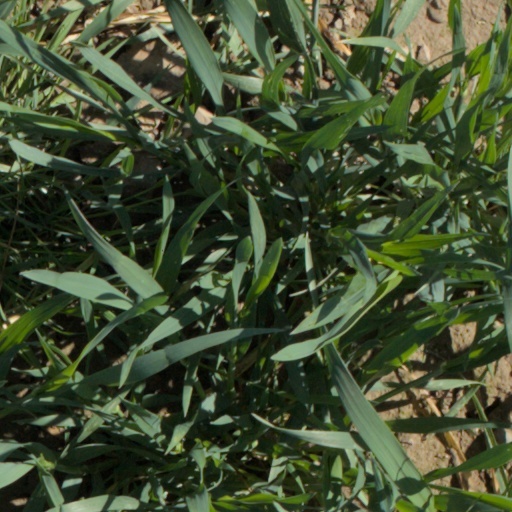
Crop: wheat